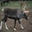
Label: deer